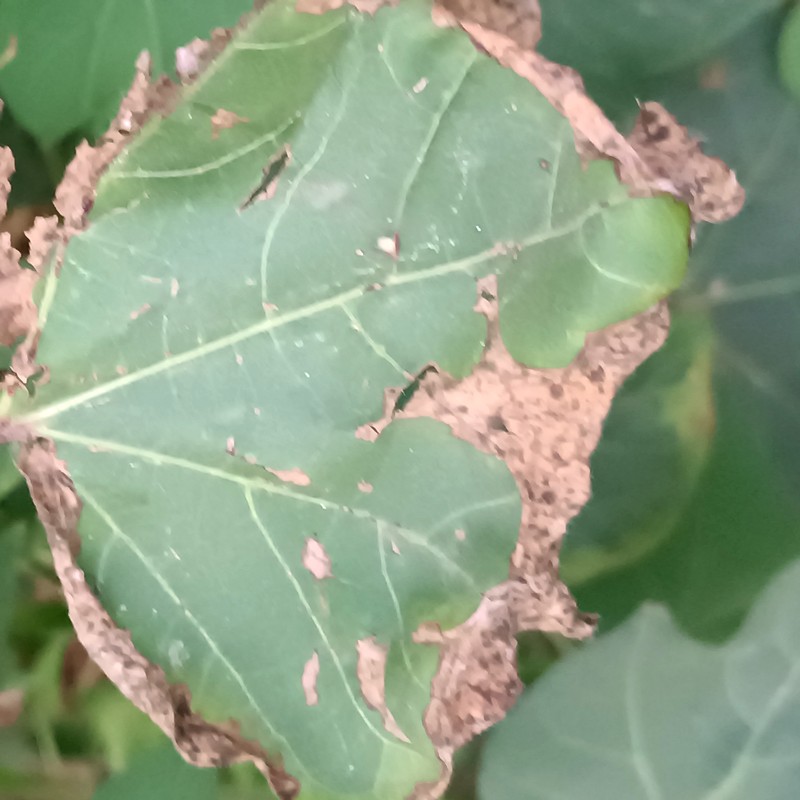
Label: Leaf Hopper Jassids